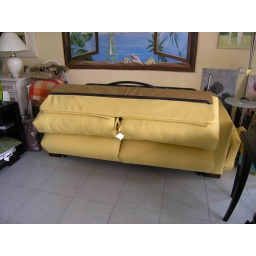
Milan 4000 sofa bed part-opened with fixed cushions in place.